Ferris wheel

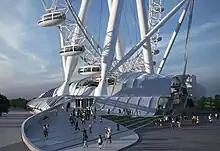
Artist's impression of the 175 m Great Berlin Wheel, a project originally due for completion in 2008, but which stalled after encountering financial obstacles

In 1892, William Somers installed three fifty-foot wooden wheels at Asbury Park, New Jersey; Atlantic City, New Jersey; and Coney Island, New York. The following year he was granted the first U.S. patent for a "Roundabout". George Washington Gale Ferris Jr. rode on Somers' wheel in Atlantic City prior to designing his wheel for the World's Columbian Exposition. In 1893 Somers filed a lawsuit against Ferris for patent infringement; however, Ferris and his lawyers successfully argued that the Ferris Wheel and its technology differed greatly from Somers' wheel, and the case was dismissed.